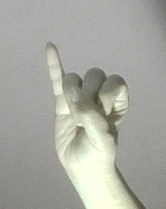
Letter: meem